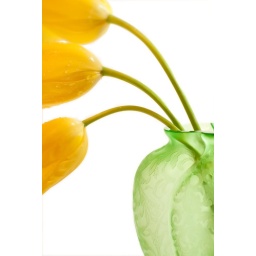
yellow tulips hind ends jpeg in green vase against white-3297-Edit